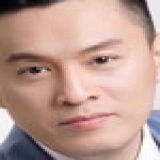
ca sĩ Lam Trường